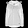
Label: Coat